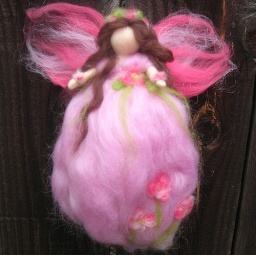
Needle Felted Fairy Angel in pink with flowers Waldorf Inspired by Rebecca Varon Nushkie Design 1